German destroyer Z32

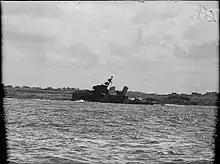
Wreck of "Z32" on the Île de Batz

On 6 June 1944, following the Normandy landings, the 8th Destroyer Flotilla, consisting of the destroyers "Z32", "Z24", and the torpedo boat , set off for Brest for operations against the invasion fleet. They were attacked by British aircraft during their journey, with "Z32" damaged by British rockets. On 8 and 9 June, the four ships set out from Brest for Cherbourg, but were intercepted by eight Allied destroyers in the Battle of Ushant. "ZH1" was sunk by torpedoes from the British destroyer , while "Z32" was pursued by the Canadian destroyers and . She ran aground and was wrecked on the Île de Batz. The other two German ships escaped back to Cherbourg, while the British destroyer was damaged.